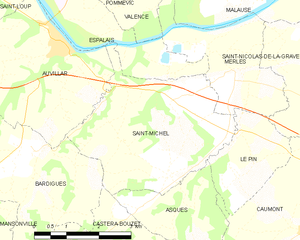
Carte des communes françaises Saint-Michel